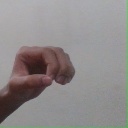
अक्षर: औ